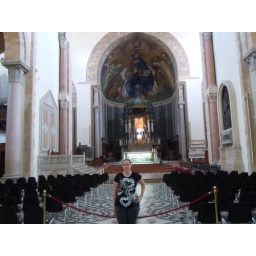
A picture of the inside of a cathedral next to the clock tower in Sicily.